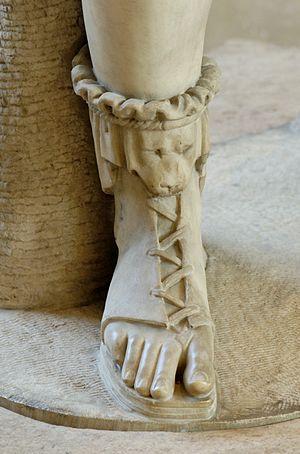
Artémis du type Rospigliosi, détail de la chaussure droite. Marbre, copie romaine du Ier–IIe siècle av. J.-C. d'après un original hellénistique, peut-être le groupe en bronze mentionné par Pausanias (I, 25, 2) qui représentait une gigantomachie.